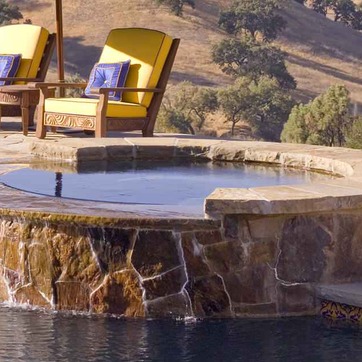
Material: water